Idaea ochrata

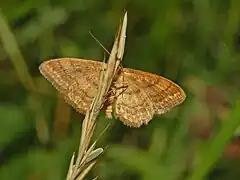
Ventral view

The species has a wingspan of 21–24 mm. The adults fly at night from late June to early August in one generation .